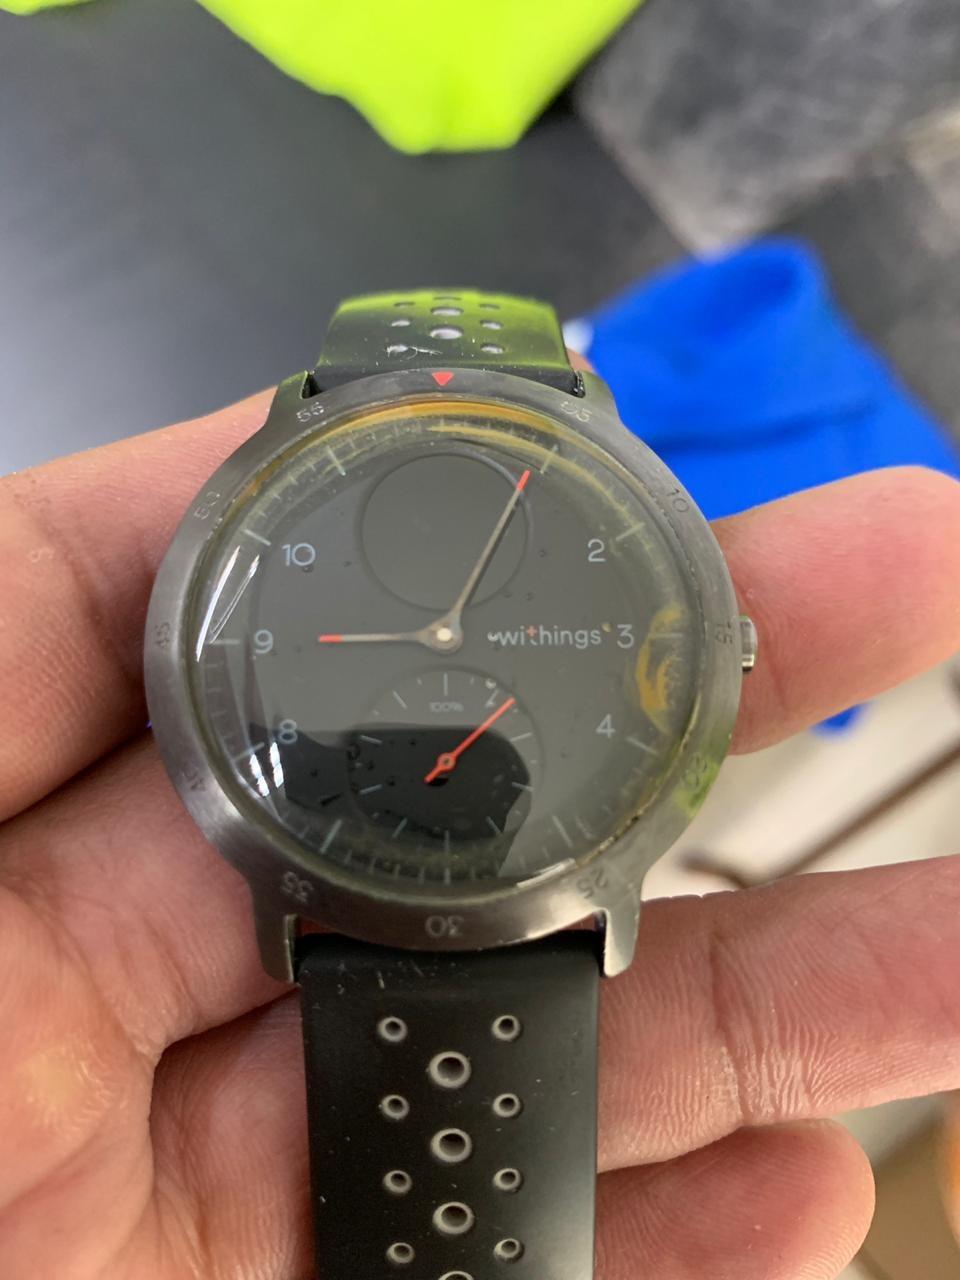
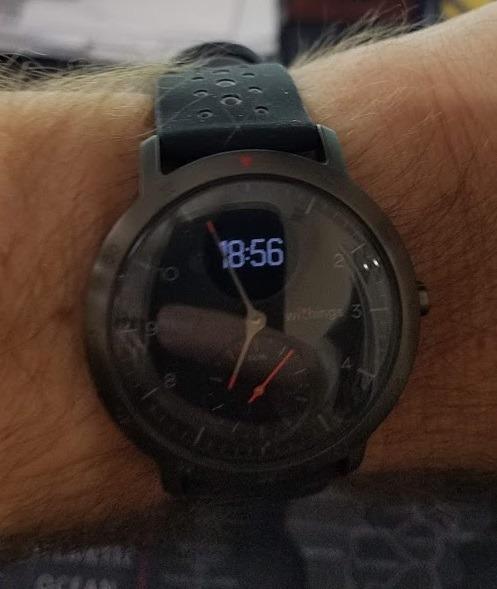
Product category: smartwatch
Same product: yes